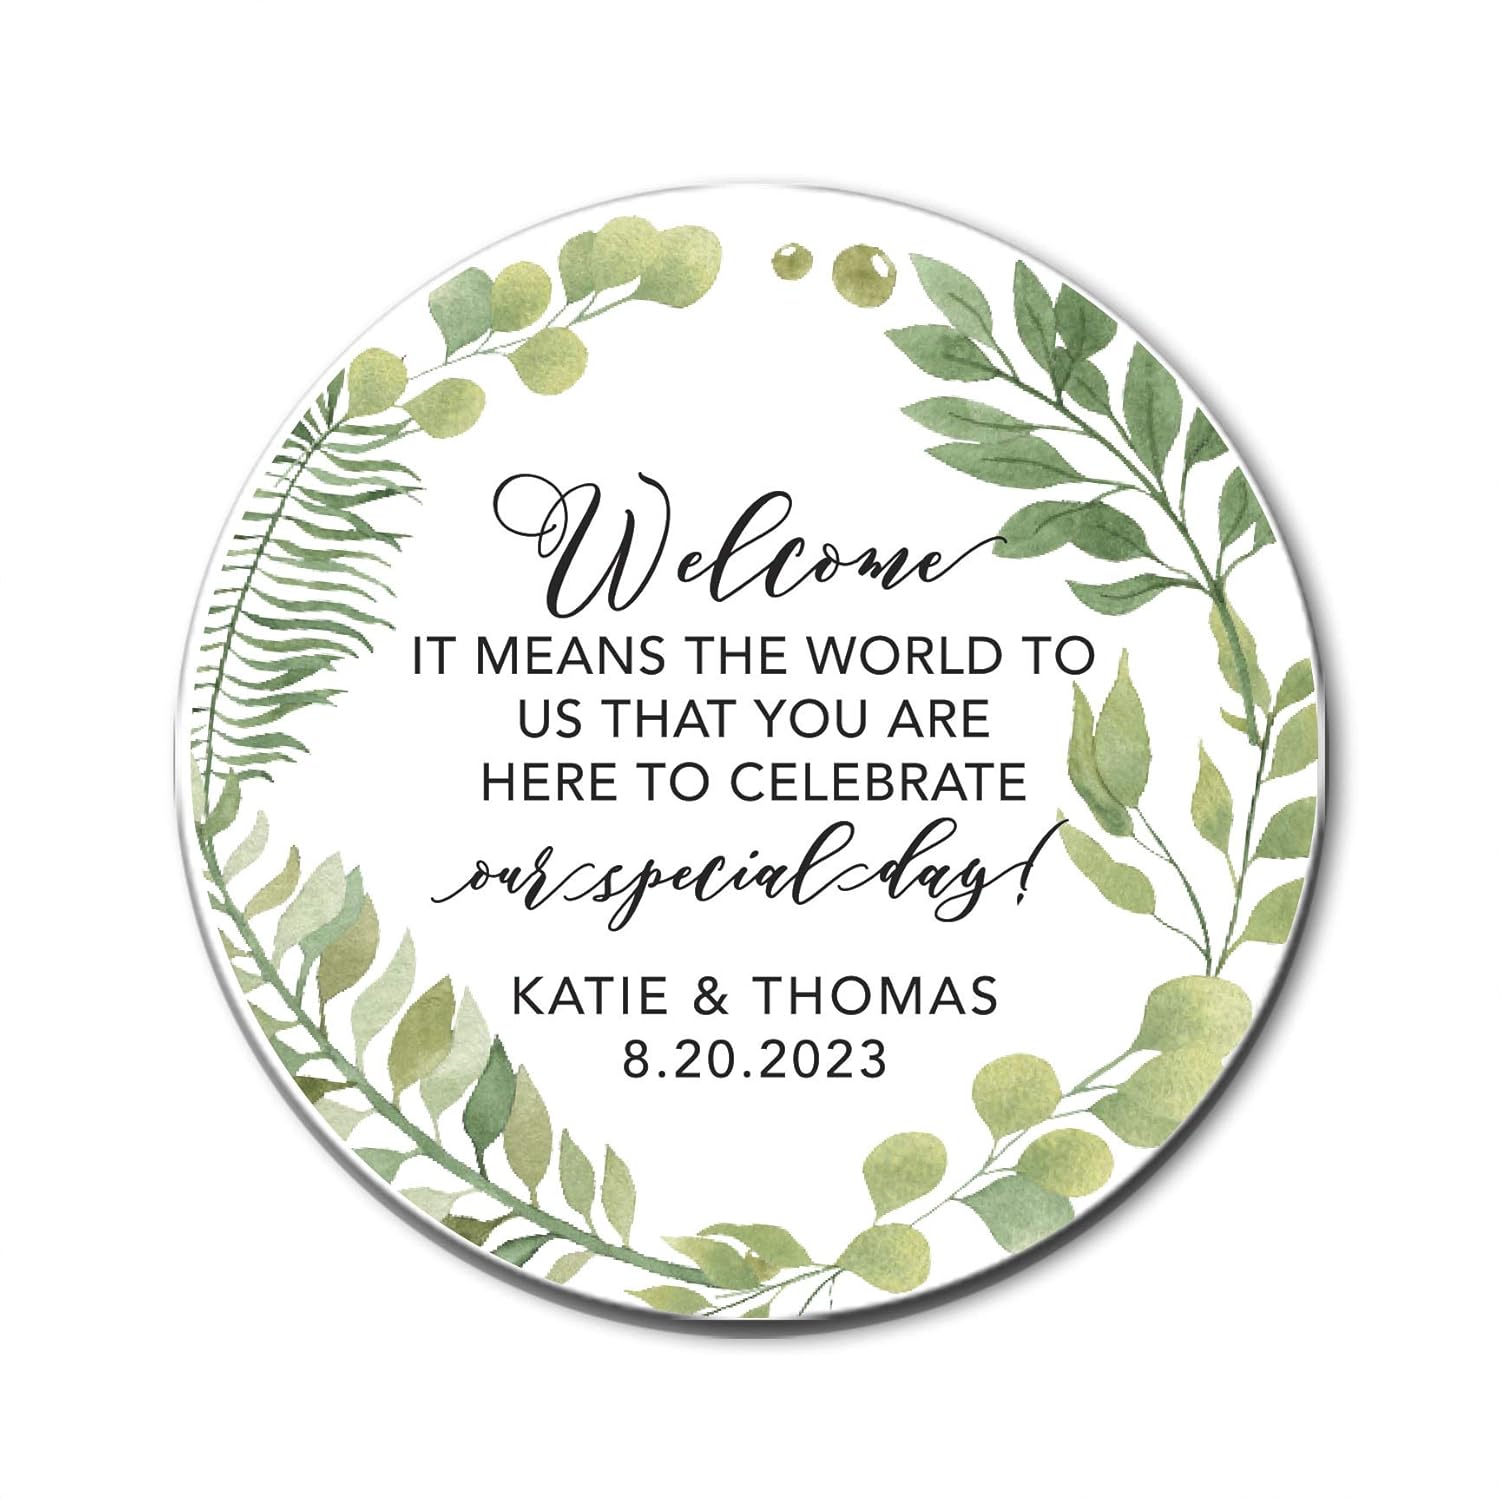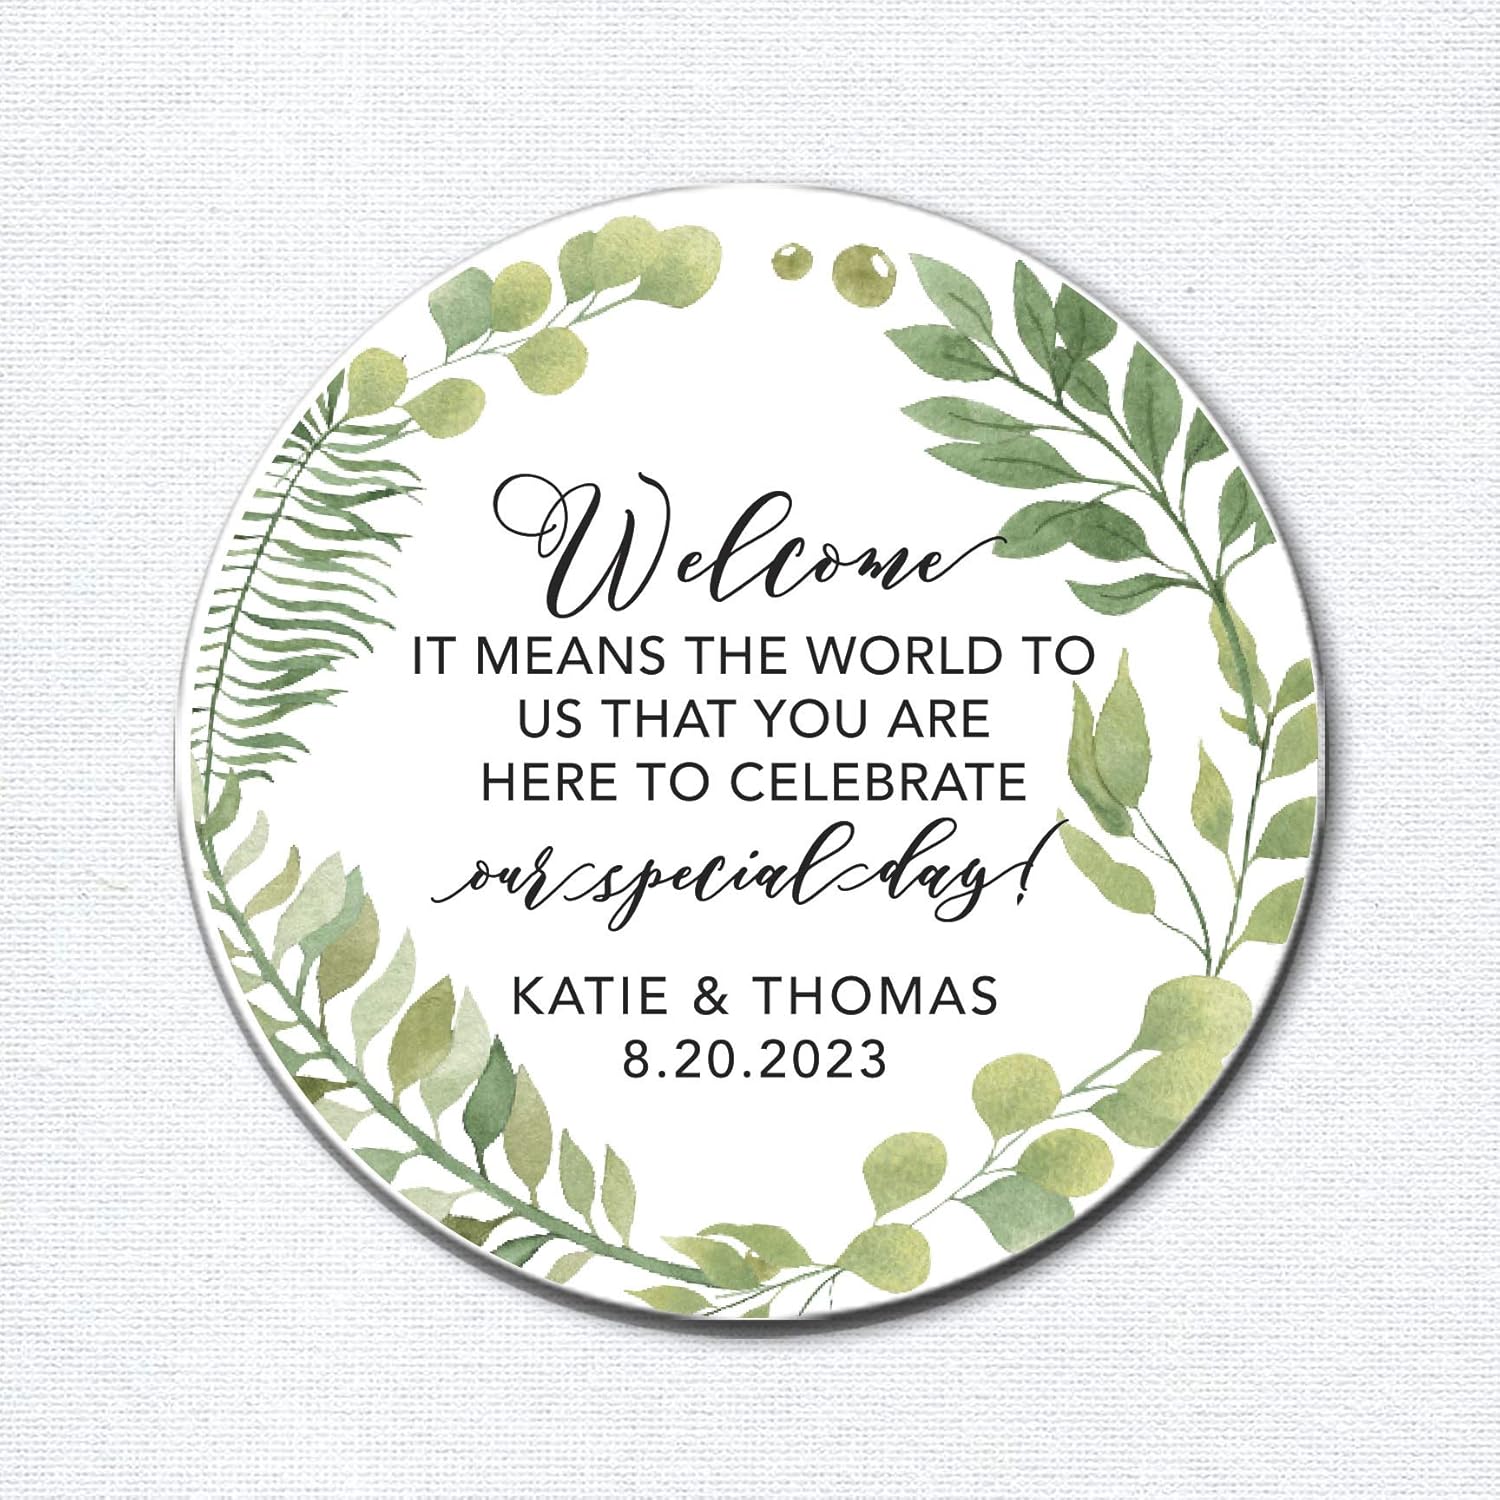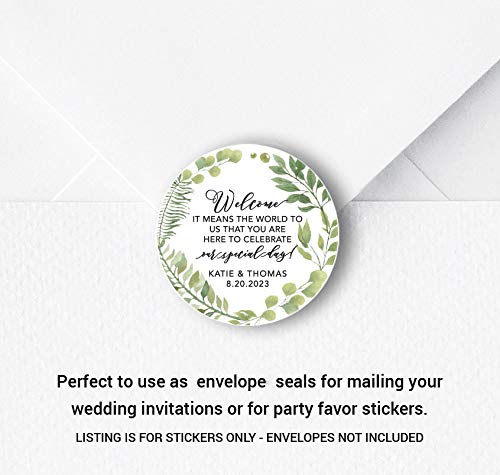
Personalized Stickers for Welcome Bags, Thank You Favor Stickers for Greenery Theme, F11:29
Category: Handmade
Beautiful custom stickers made with original artwork.  Enter your customization choices and personalization details with the “Customize Now” button  Pricing is per sheet of stickers. Stickers are available in three sizes.  Size & Quantity Per Sheet:  1.5" (3.81 cm) - 30 per sheet  2" (5.08 cm) - 15 per sheet  2.5" (6.35 cm) - 12 per sheet Select the quantity to the number of sheets needed.  Make your big day stand out with custom labels to add a personal touch to your invitations, envelope seals, and party favors.
Features: Professionally printed on premium matte label paper. Just peel and stick! | Perfect to use as envelopes seals for mailing your invitation cards or for party favor stickers. Use them to decorate welcome bags or gift boxes. | Add a personalized touch to your handmade gifts and favors. | Use these personalized labels for a greenery themed event. | Made in the USA by a family business.